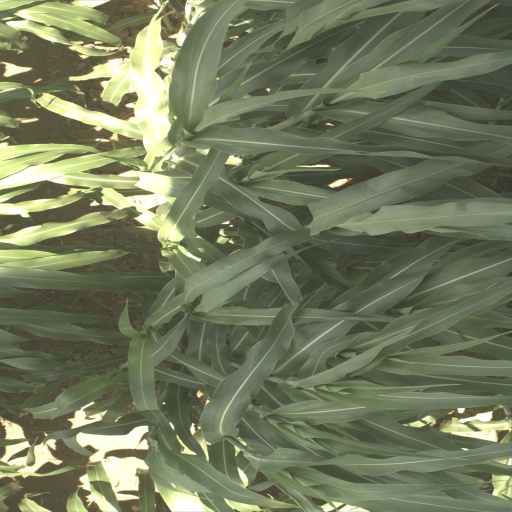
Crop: sorghum